110 N. Main Street

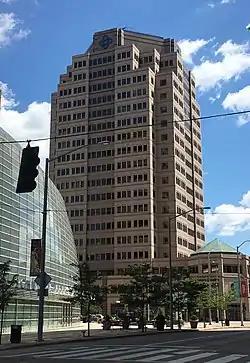

110 N. Main Street is an office tower located in downtown Dayton, Ohio, United States. The building is 328 ft (100 m) tall and has 20 floors.